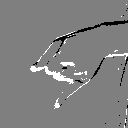
ASL letter: j